Reflection (physics)

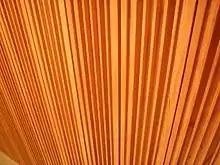
Sound diffusion panel for high frequencies

Reflection is the change in direction of a wavefront at an interface between two different media so that the wavefront returns into the medium from which it originated. Common examples include the reflection of light, sound and water waves. The "law of reflection" says that for specular reflection (for example at a mirror) the angle at which the wave is incident on the surface equals the angle at which it is reflected.